Sulgen railway station

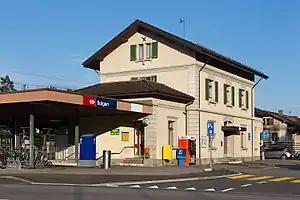
The station building in 2015

Sulgen railway station is a railway station in Sulgen, in the Swiss canton of Thurgau. It is an intermediate stop on the Winterthur–Romanshorn line and the northern terminus of the Sulgen–Gossau line.